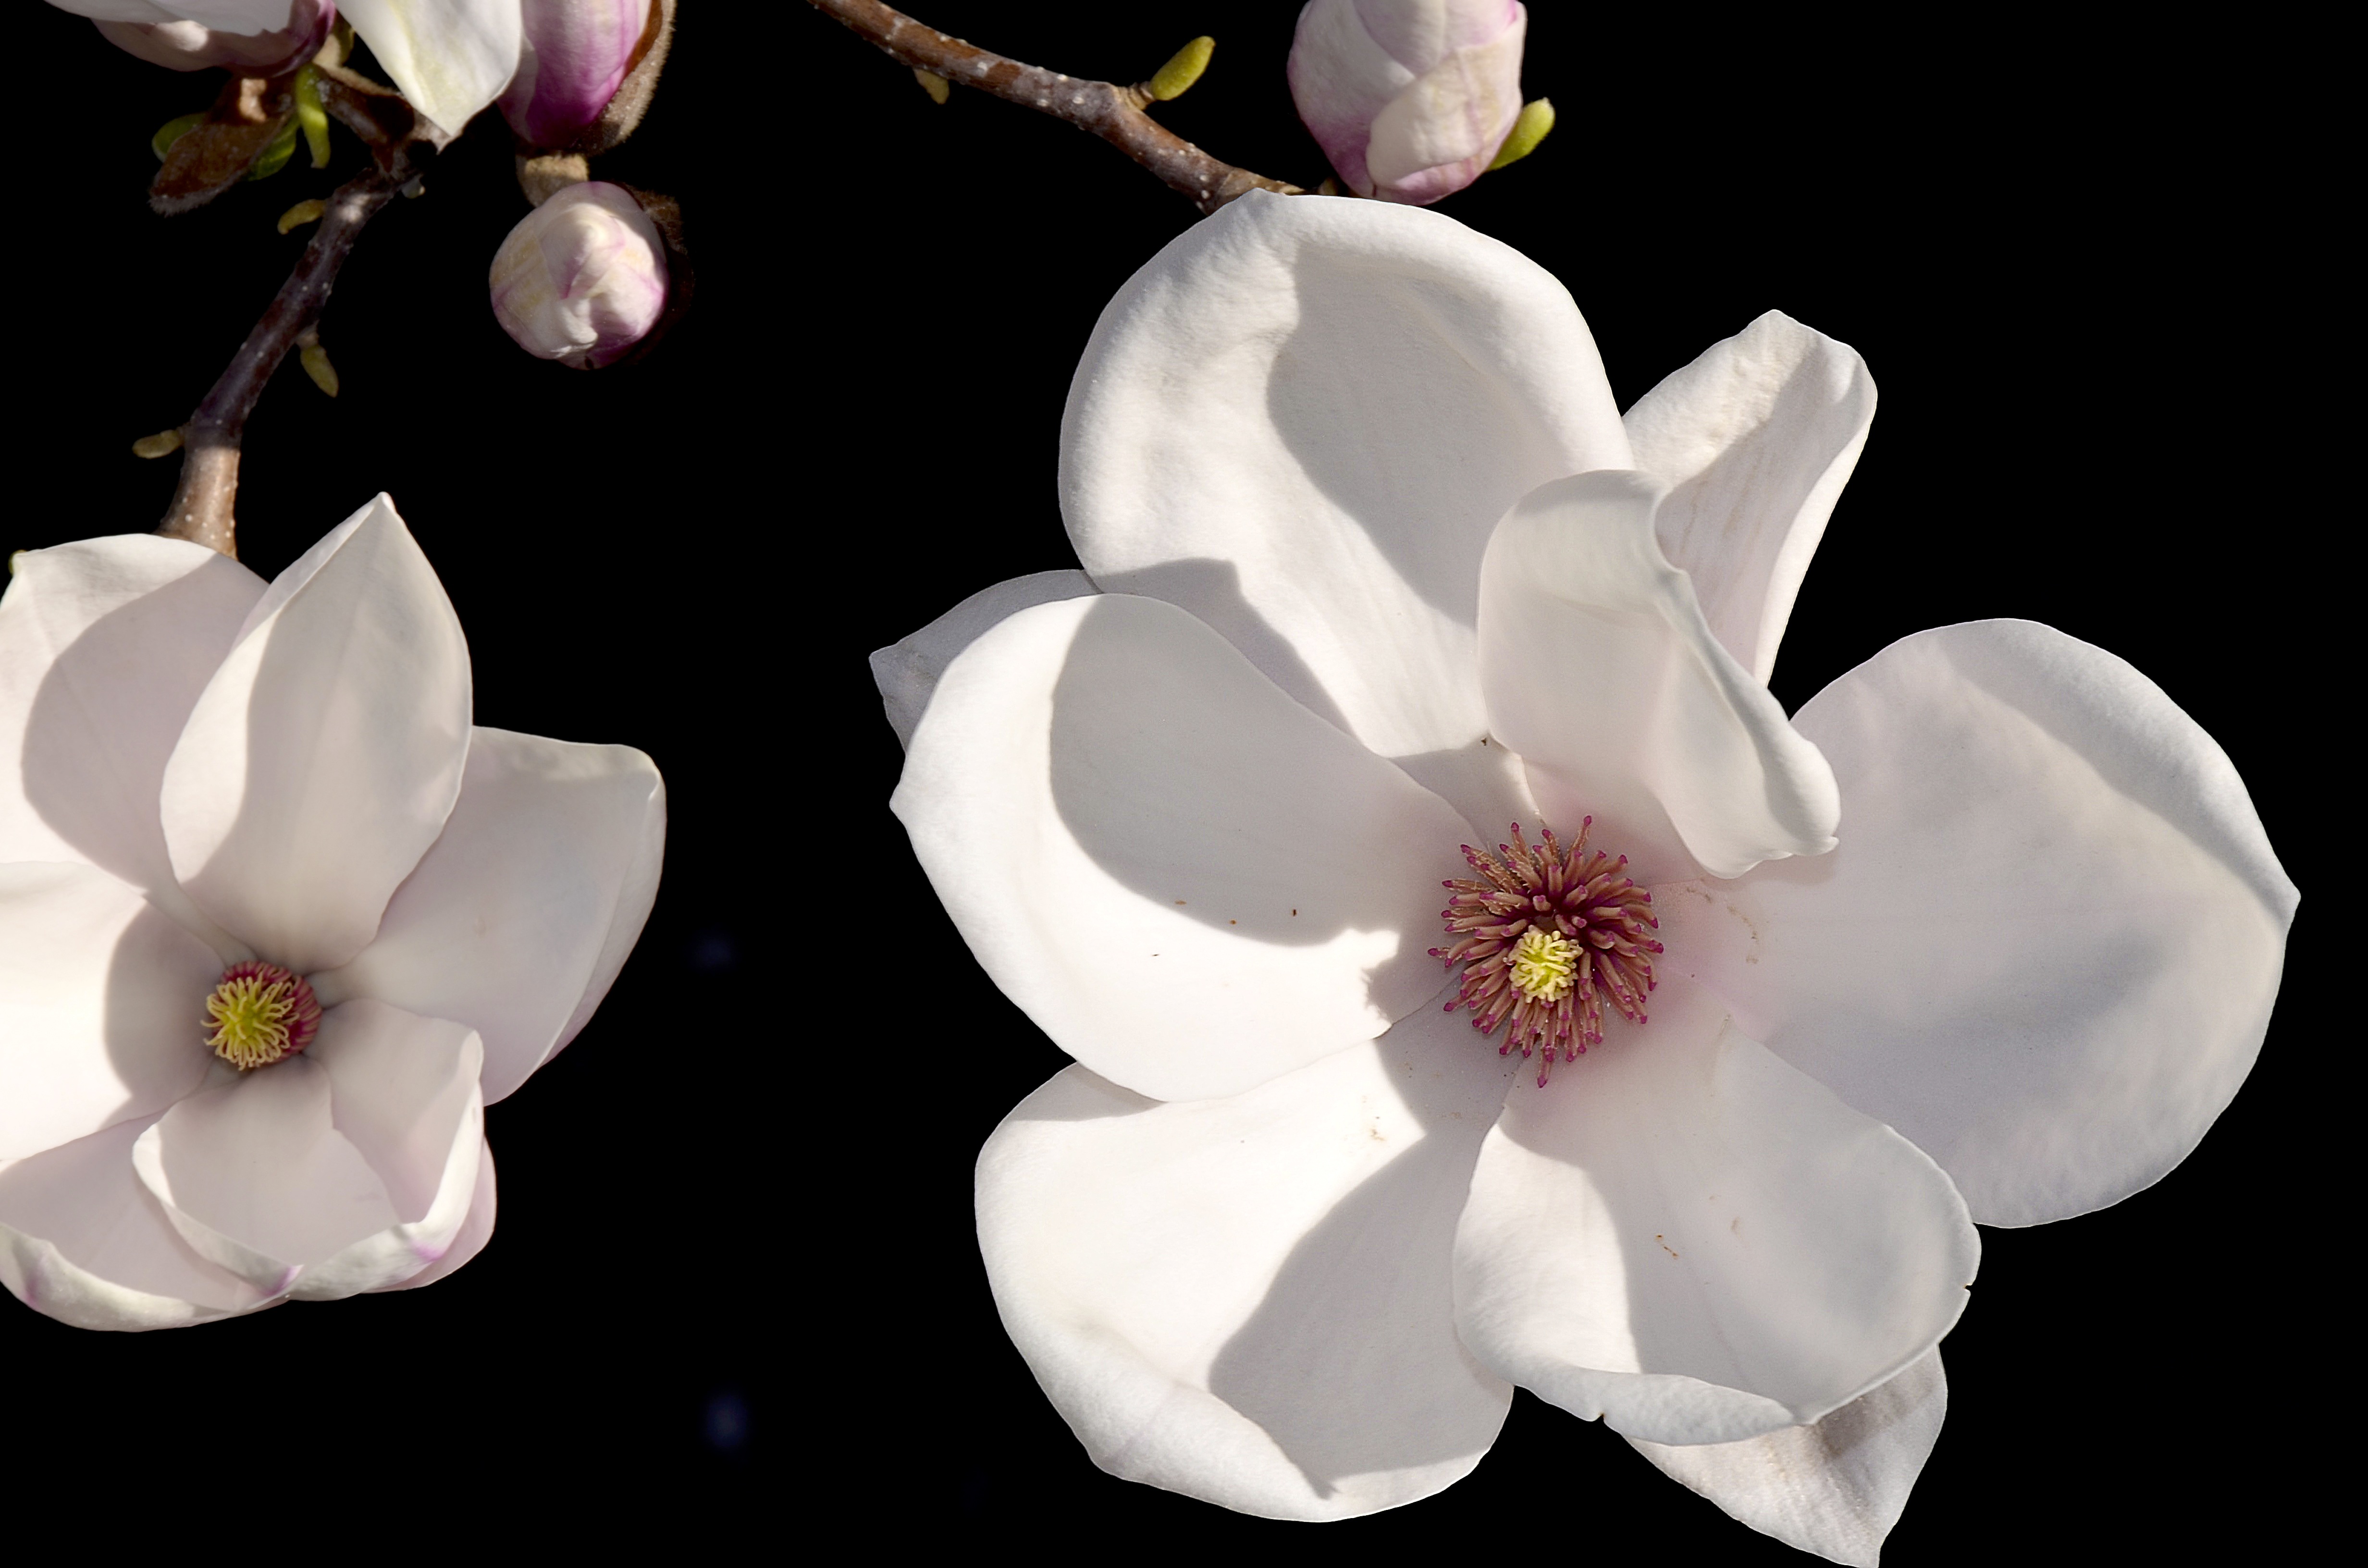
nature, blossom, plant, white, flower, petal, spring, botany, pink, flora, flowers, magnolia, bud, magnoliaceae, gardenia, macro photography, magnolia tree, rose flower, jasmine, flowering plant, magnolia blossom, magnoliengewaechs, tulip magnolia, land plant, moth orchid